History of Tulane Green Wave football

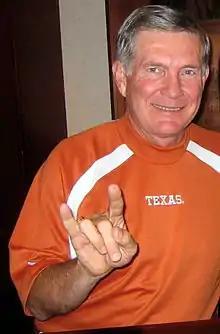
Coach Brown

To replace English, Tulane hired Oklahoma offensive coordinator Mack Brown as head football coach. In 1987, after seasons with yearly records of 1–10 and 4–7, the Green Wave finished 6–6 under Coach Brown before losing to Washington 24–12 in the Independence Bowl. The Green Wave that season were led by dynamic quarterback Terrence Jones and wide receiver Marc Zeno. Brown left Tulane after three seasons for the head coaching position at North Carolina. His final record as head coach of the Green Wave is 11–23.